Alby Duckmanton

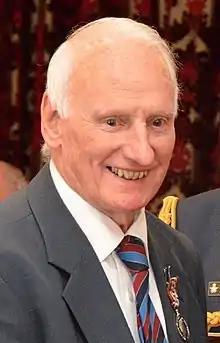
Duckmanton in 2013

Albert George "Alby" Duckmanton (9 October 1933 – 1 February 2015) was a New Zealand cricketer and cricket administrator.